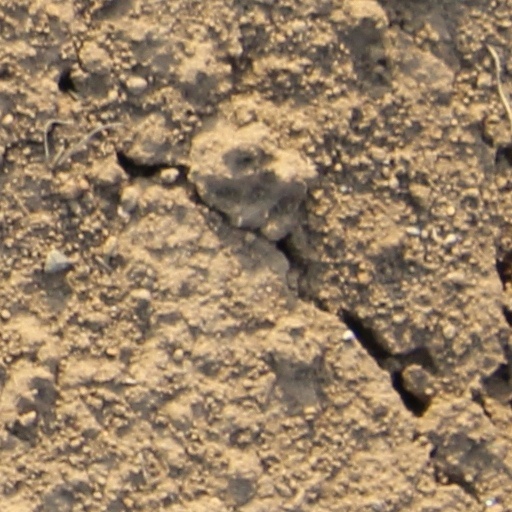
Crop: wheat